ČSD Class T 466.2

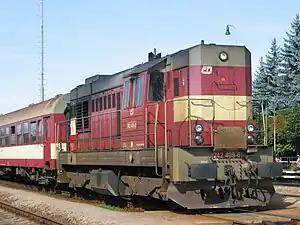

The ČSD Class T 466.2/3, later ČD and ZSSK class 742/3, is a class of diesel locomotives, constructed by ČKD Praha between 1977 and 1986.